Old Town Alexandria

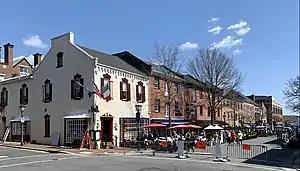
Restaurants, occupying old rowhouses, with outdoor dining on King Street.

The Washington Metro’s King Street station opened in 1983. it led to a spurt of new hotel and office building developments in western Old Town, and gentrification of townhouse areas west of Washington Street which were previously an African-American community.